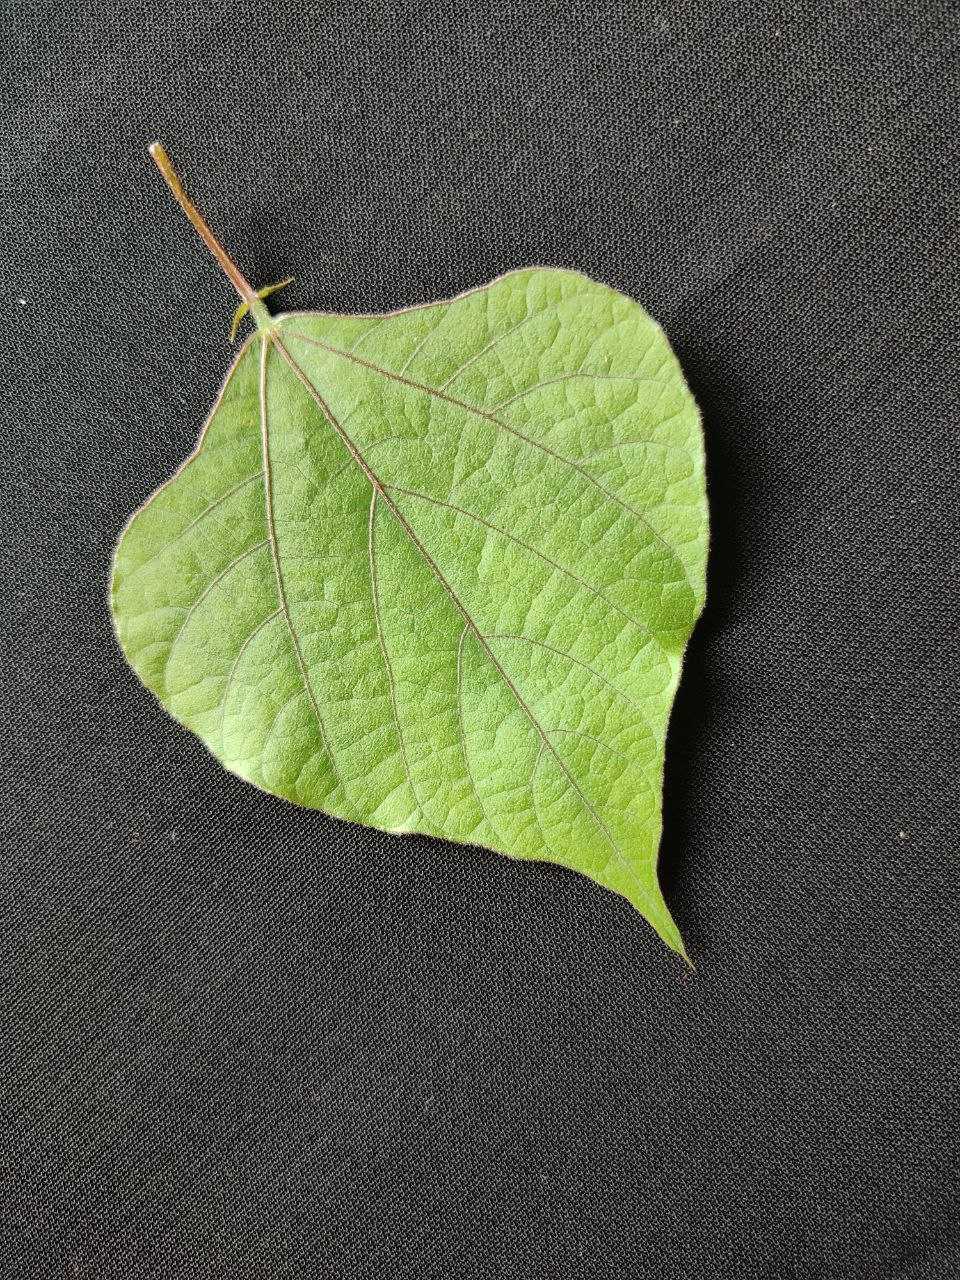
Crop: bean
Leaf condition: Fresh Leaf